Echo, Utah

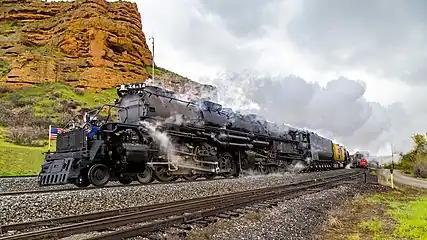
Union Pacific Big Boy No. 4014 climbing Echo Canyon in May 2019

Echo was significant to the Union Pacific Railroad. The town served as a coaling and watering station for trains entering Echo Canyon. From Echo, helper locomotives were added, when needed, to push trains up the steep grade to Wahsatch. A large coaling tower and many other railroad infrastructures existed in and around the town. Echo saw the most action during World War II.